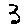
Label: 3